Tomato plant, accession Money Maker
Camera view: bottom (45 deg); turntable rotation: 90 degrees
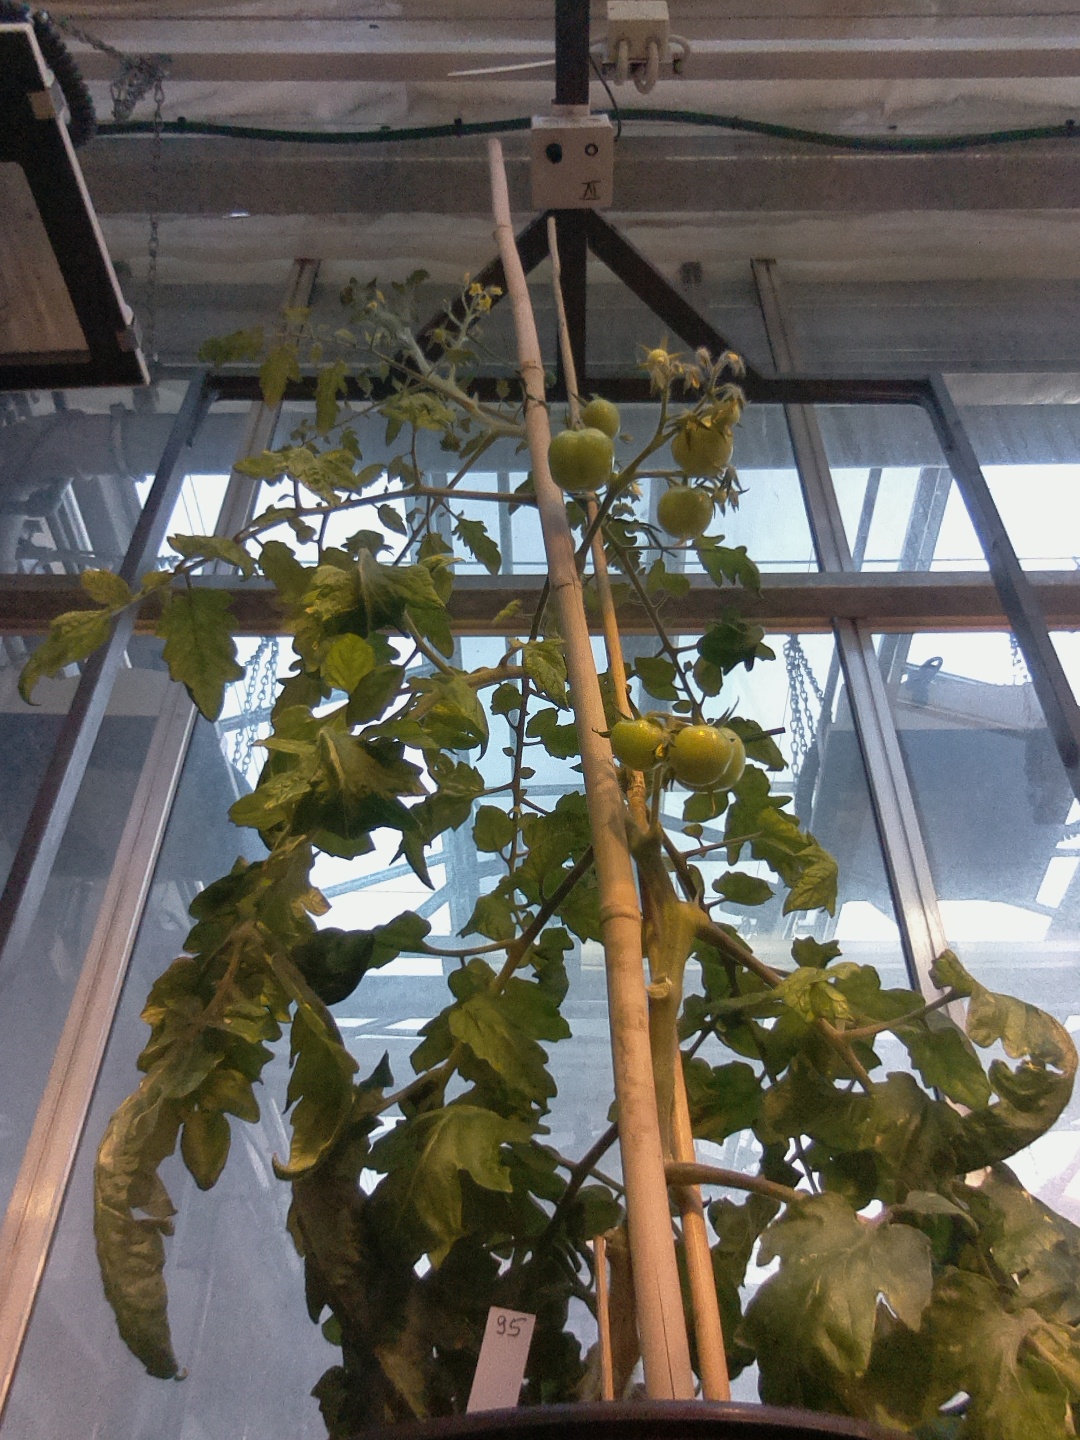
BBCH growth stage 75: 50%-60% of final fruit size